Question: Please indicate a possible affordance area of bicycle that can be used for braking
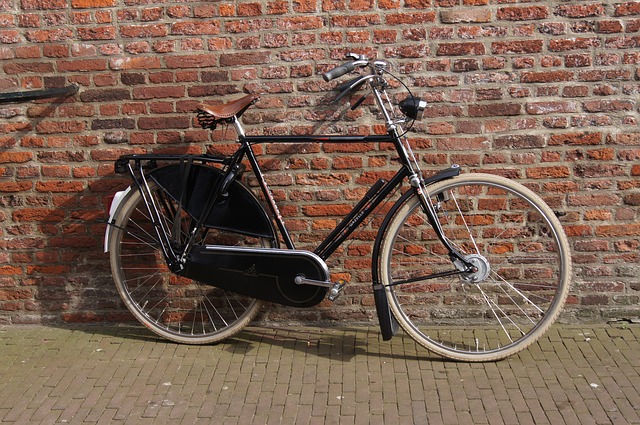
Answer: [319.5, 51.5, 390.5, 118.5]